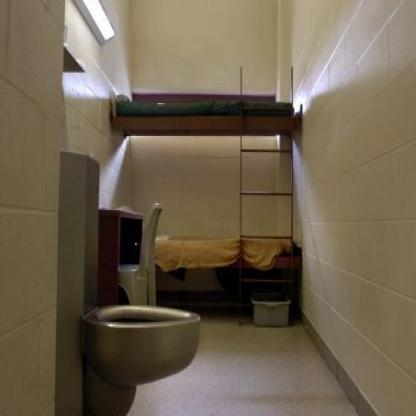
Scene: Indoor